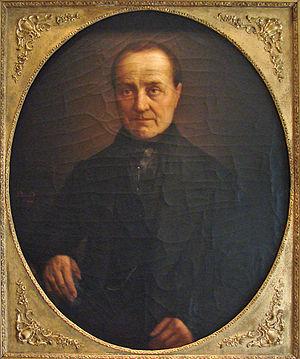
Auguste Comte, grand esprit de son temps, le fondateur du positivisme, a construit une des plus grandes philosophies systématiques du XIXè siècle. Sa philosophie positive se compose
Auguste Comte, né Isidore Marie Auguste François Xavier Comte le 19 janvier 1798 à Montpellier et mort le 5 septembre 1857 à Paris, est un philosophe français, fondateur du positivisme.